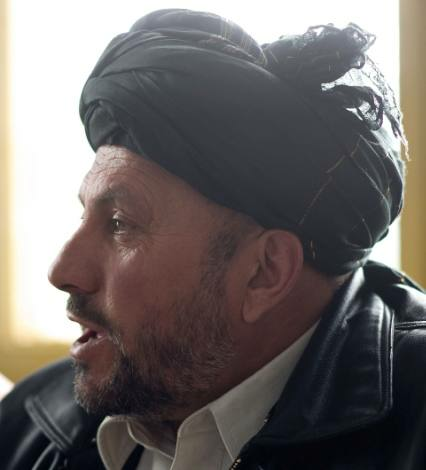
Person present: Yes